Lauterecken-Grumbach station

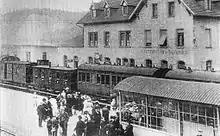
Station in 1910

In 1913 a wooden hut was built between the signal box and the track supervisor's office ("Bahnmeisterei"). A year later, at the outbreak of the First World War, the military authorities operated troop trains over the line every 90 minutes. It was said that a lavatory with a capacity for 100 people had been built behind the hut for this operation.